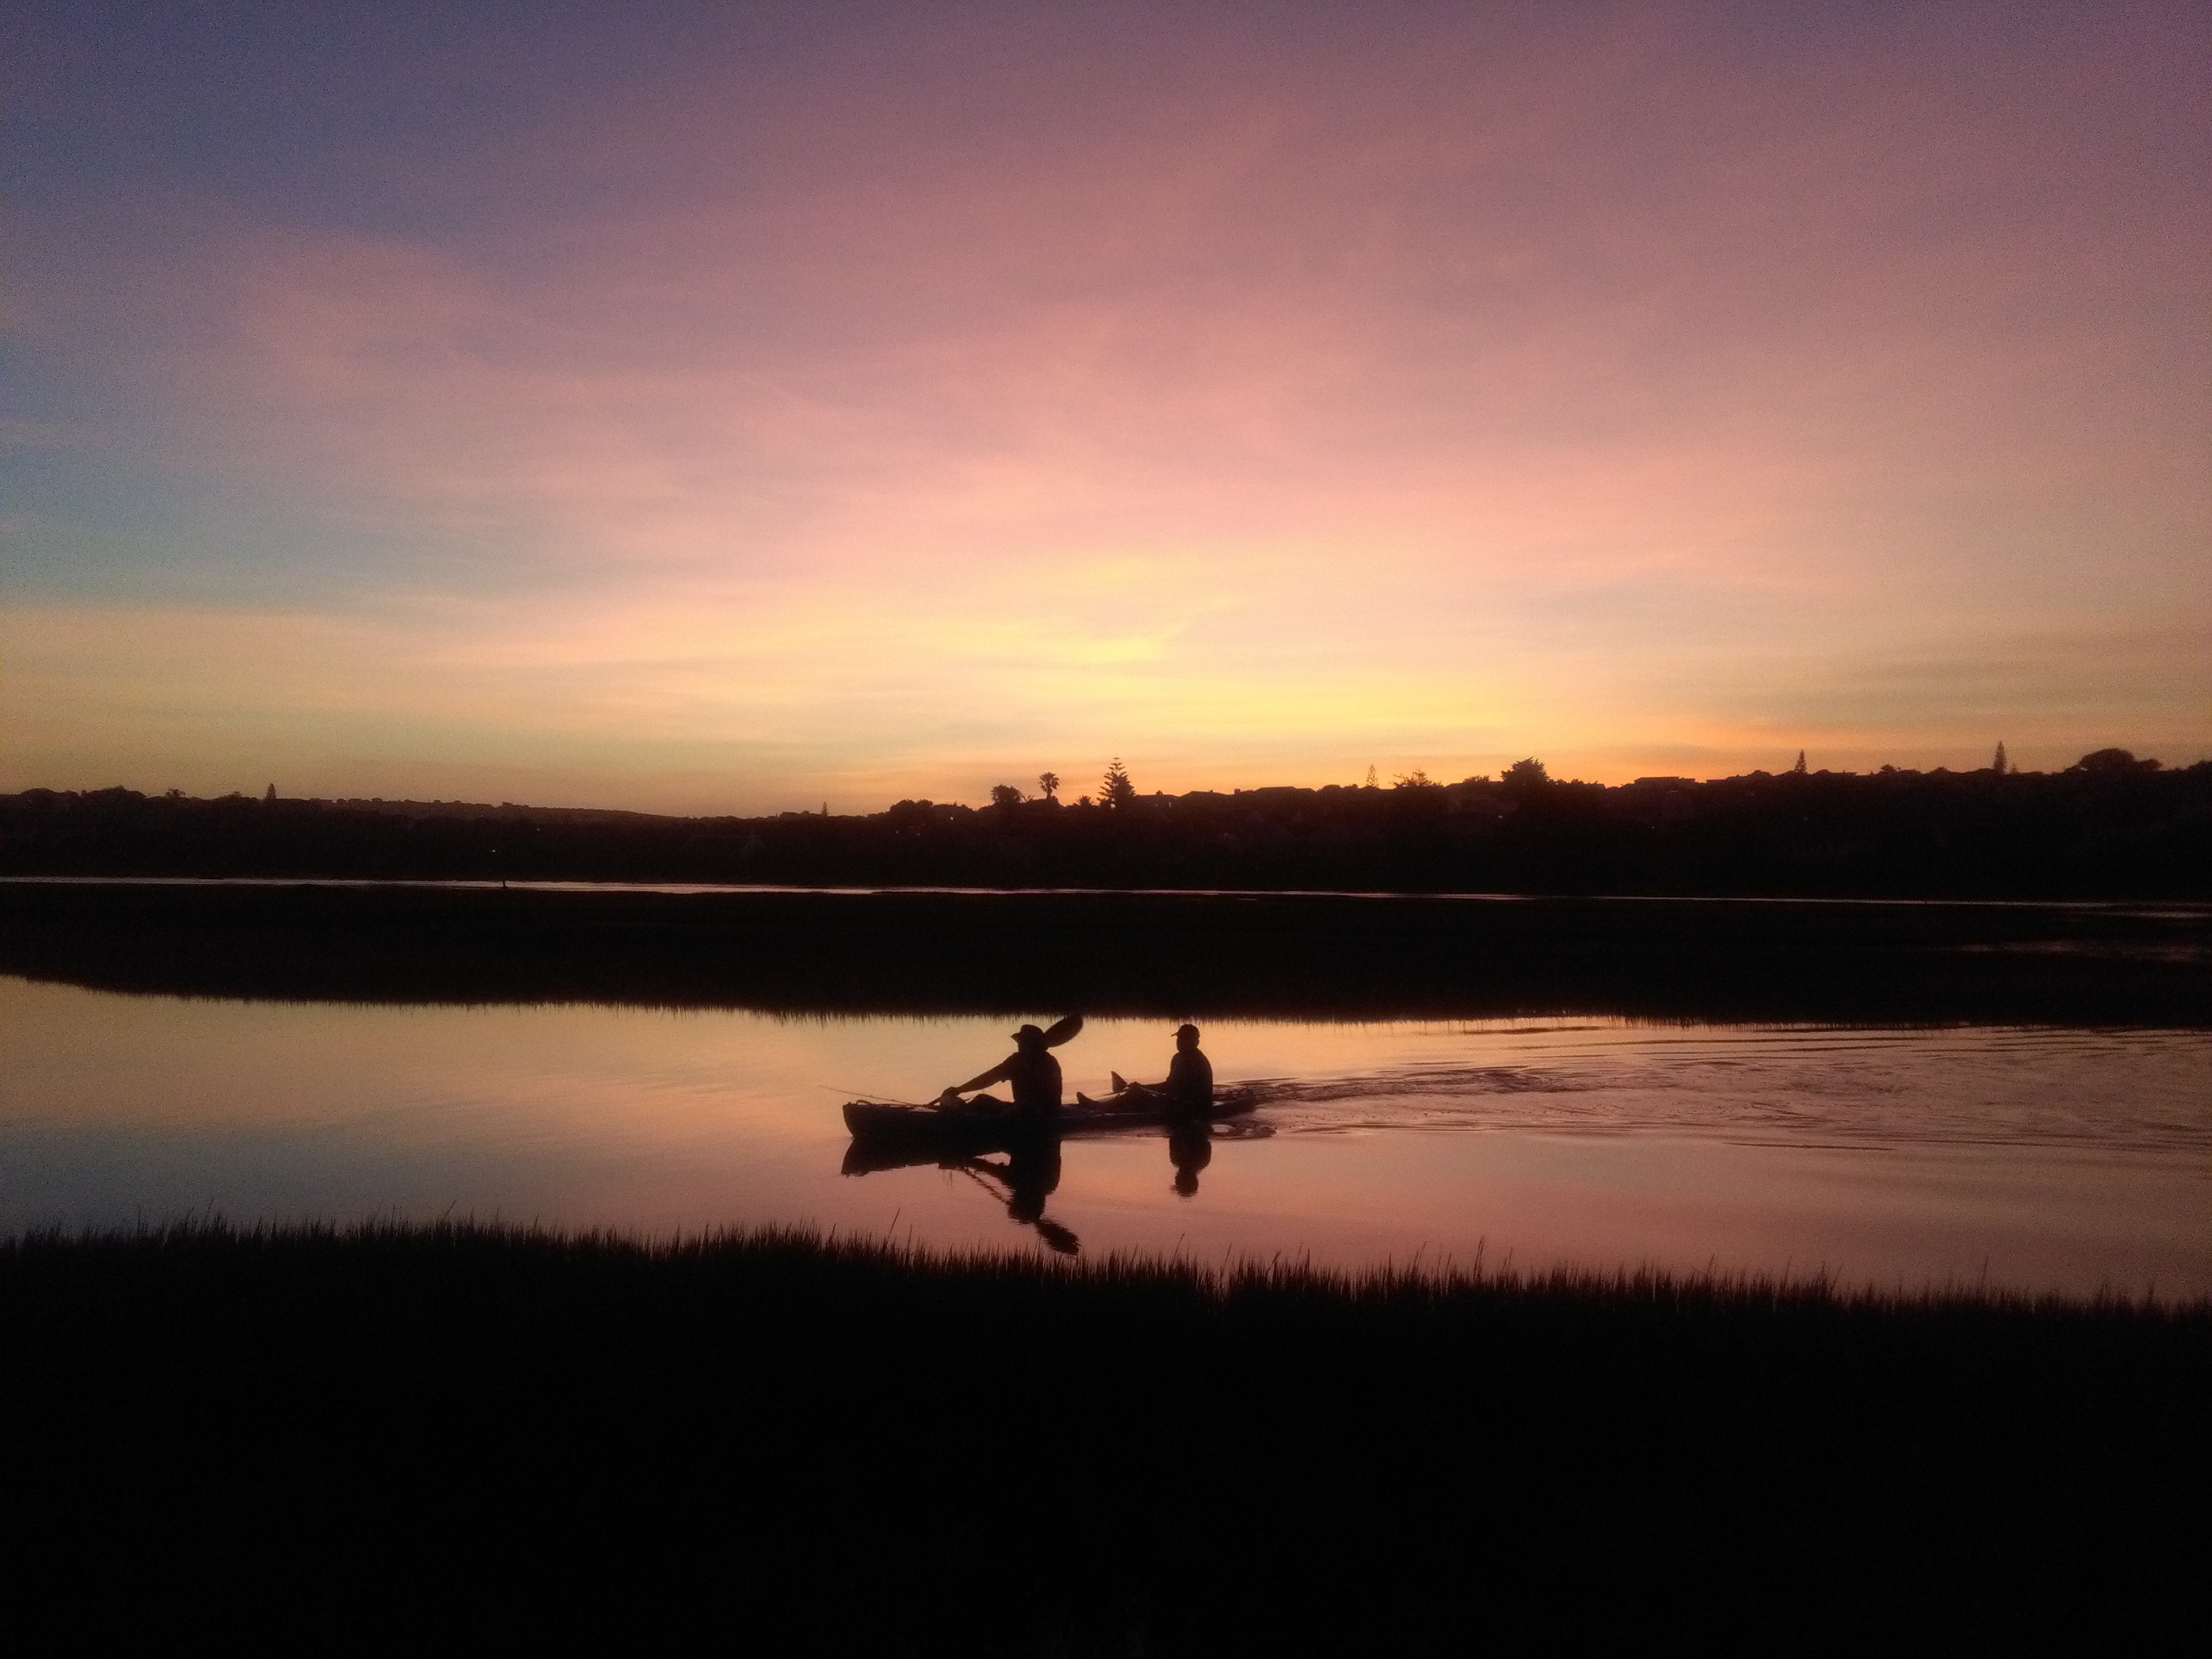
beach, landscape, sea, water, nature, outdoor, ocean, horizon, light, cloud, sky, sunshine, sun, sunrise, sunset, sunlight, morning, lake, dawn, river, summer, travel, dusk, environment, evening, orange, reflection, red, scenic, color, natural, weather, blue, colorful, yellow, season, sunny, beautiful, loch, afterglow, atmospheric phenomenon